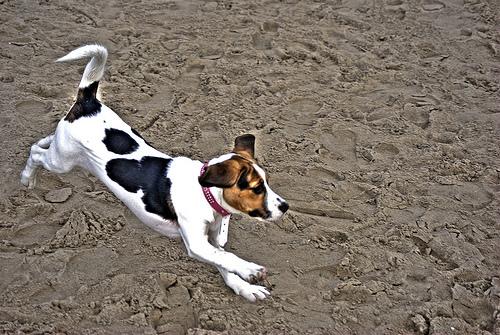
Breed: beagle